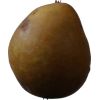
Label: Pear 3